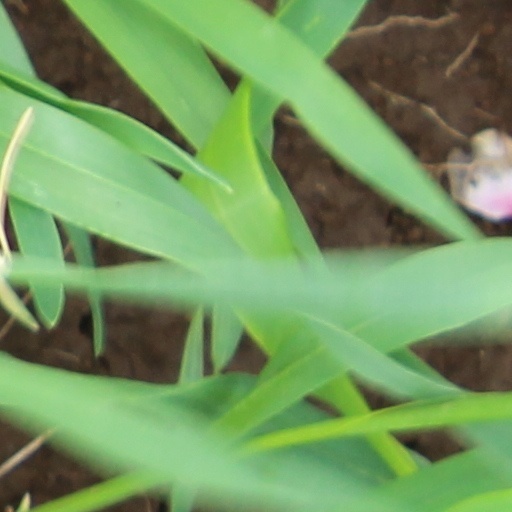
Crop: wheat